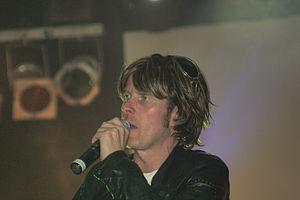
Mickie Krause, nom de scène de Michael Engels, est un chanteur de schlager allemand né le 21 juin 1970 à Wettringen, en Rhénanie-du-Nord-Westphalie.